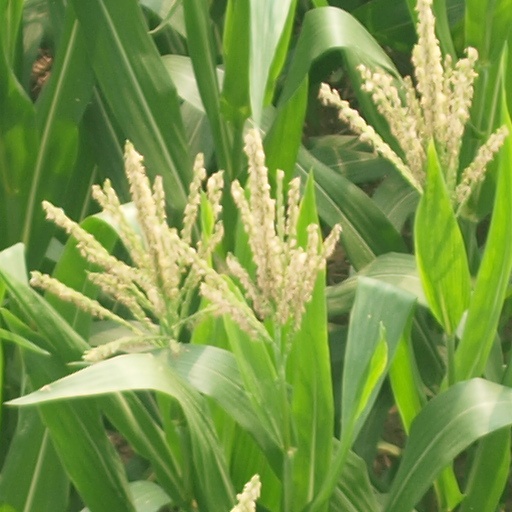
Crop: maize; corn